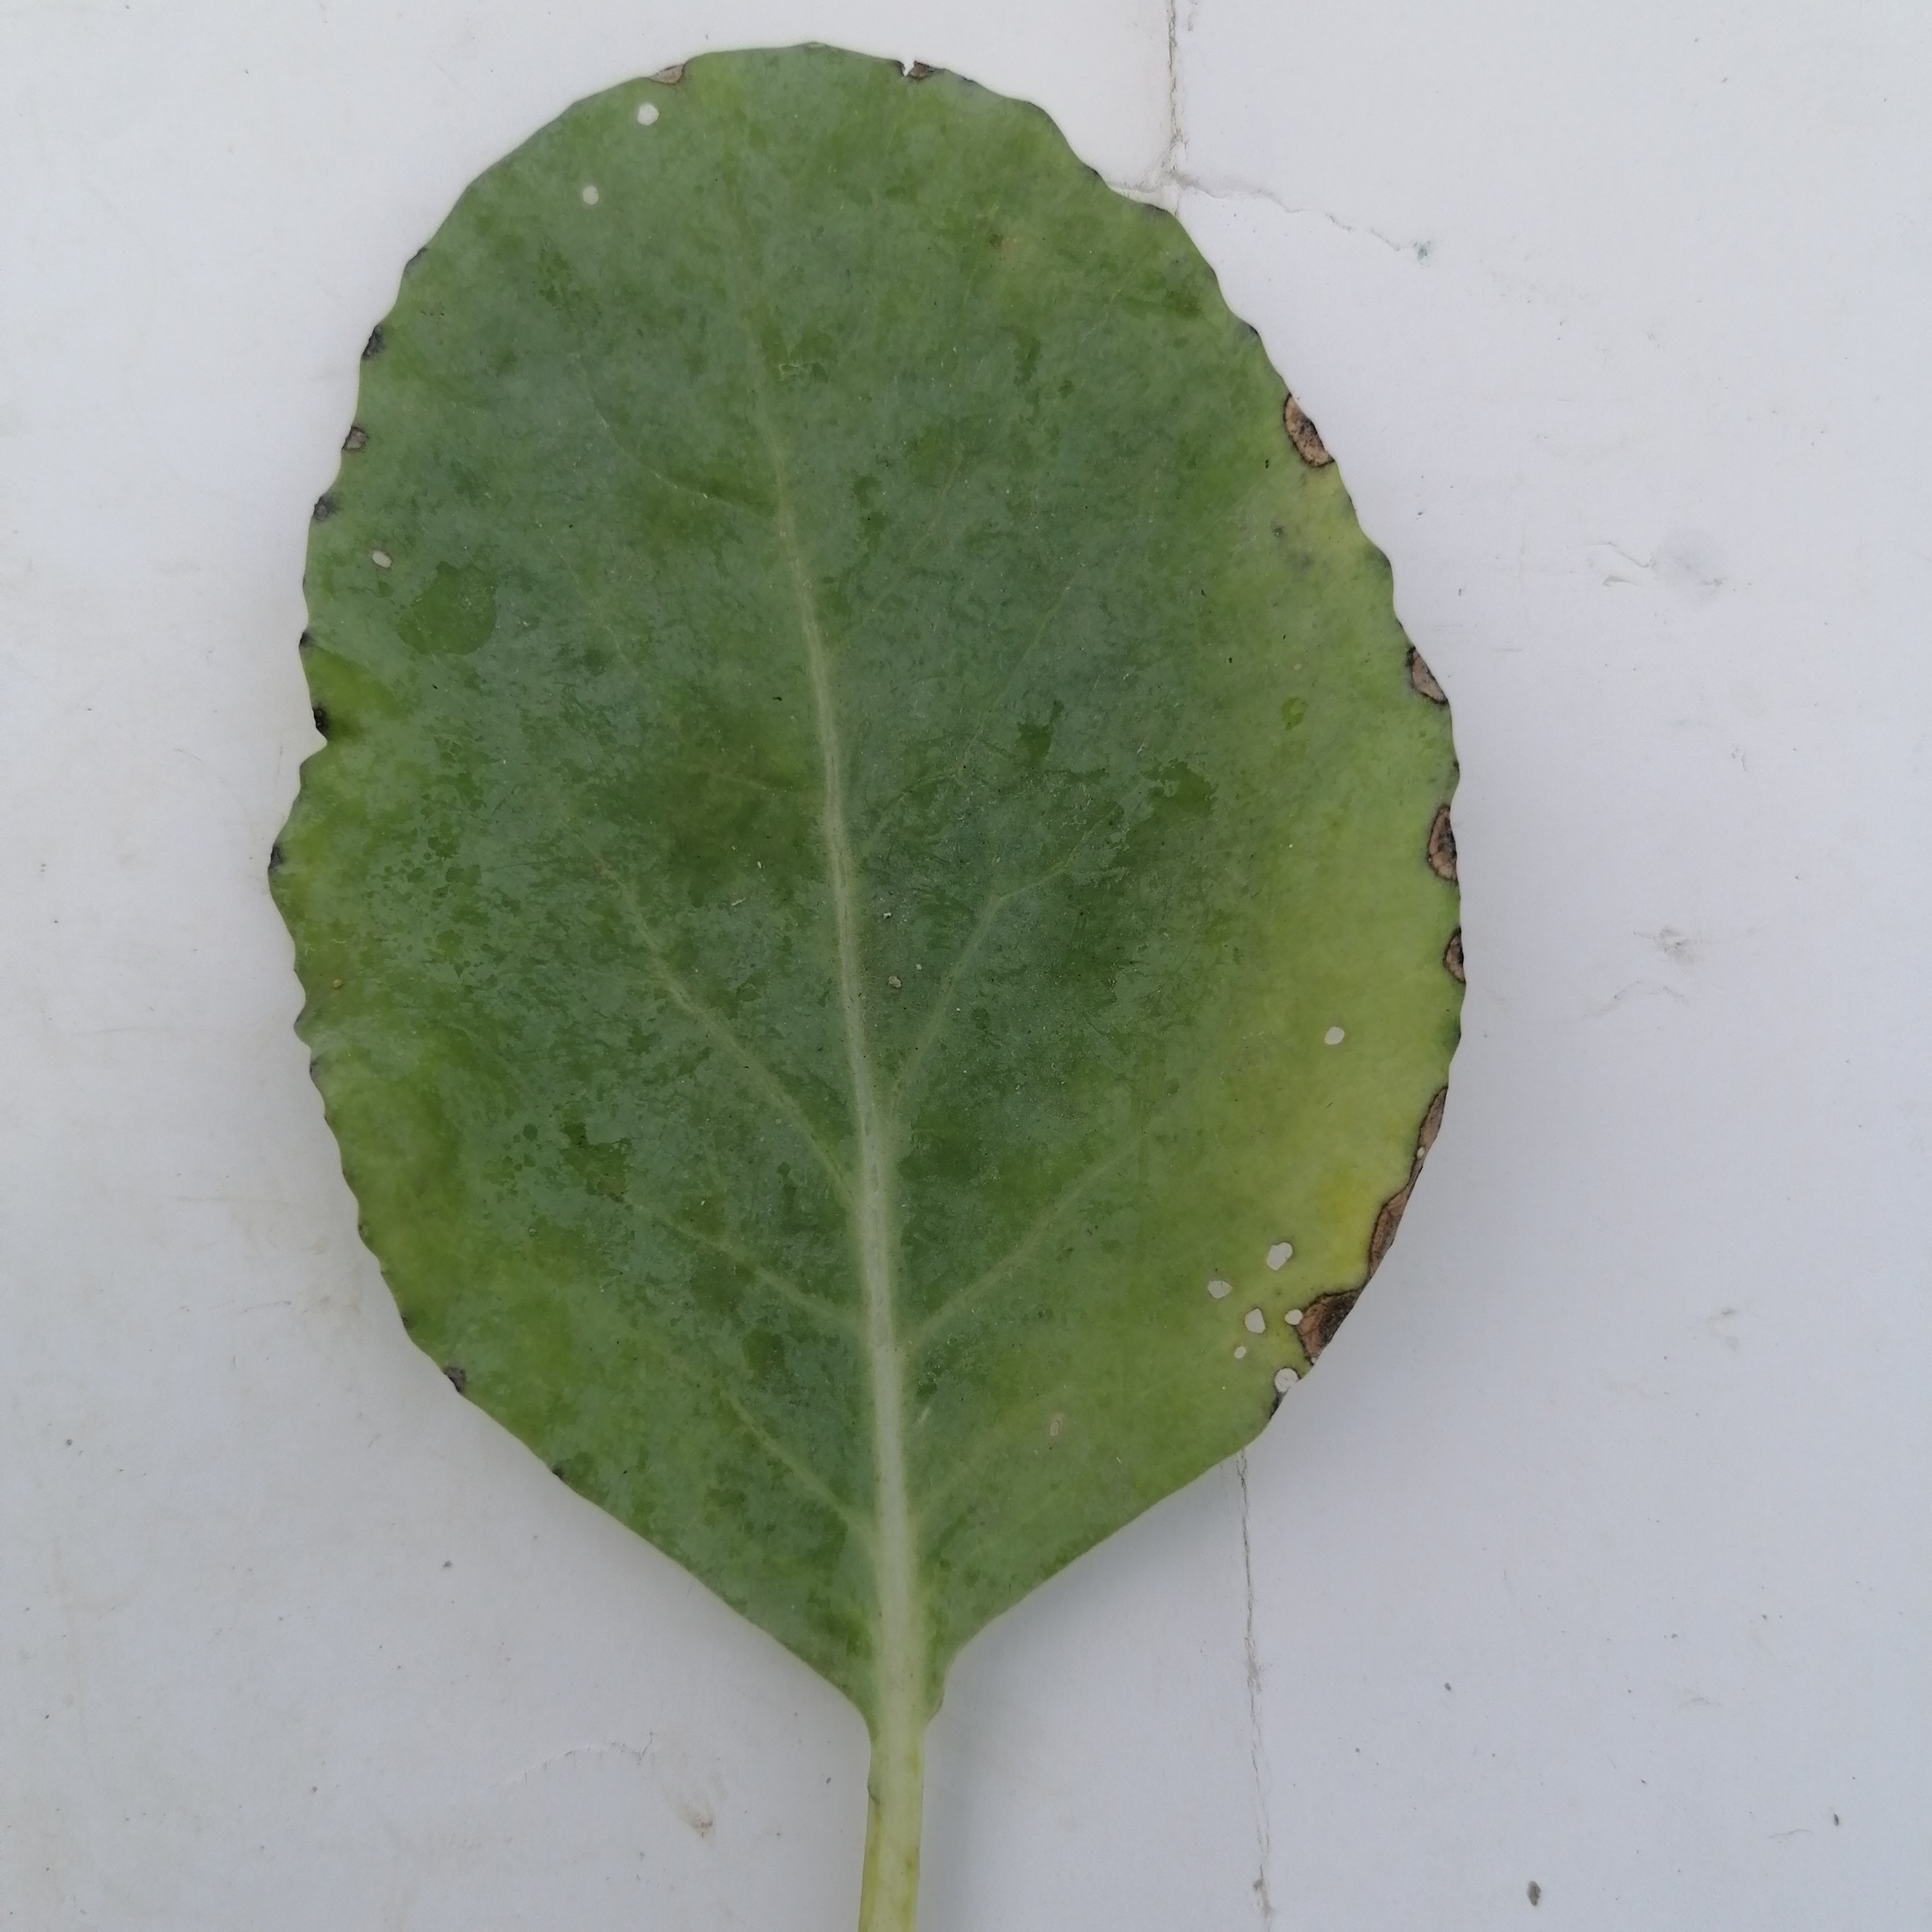
Label: Black Rot